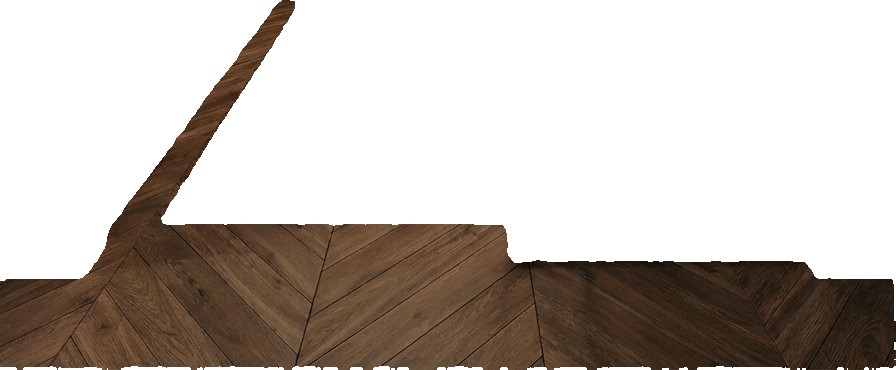
Surface category: floors